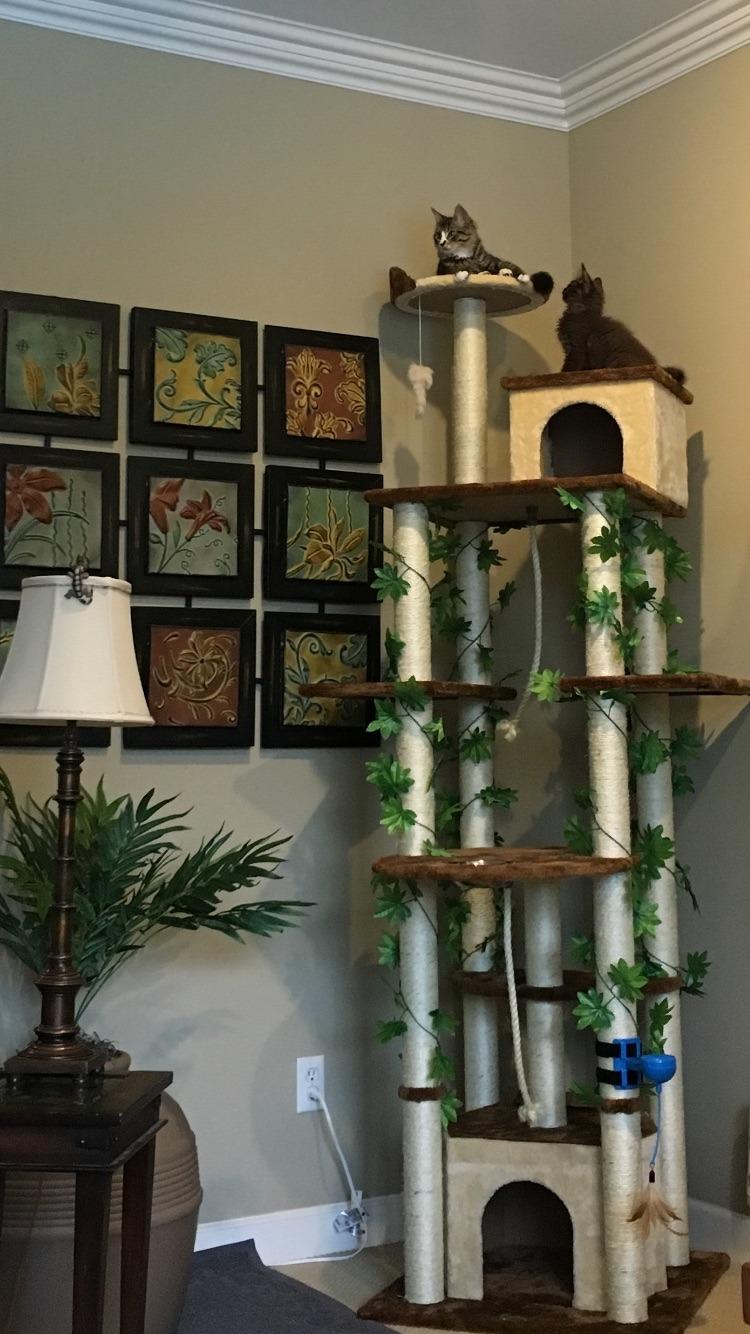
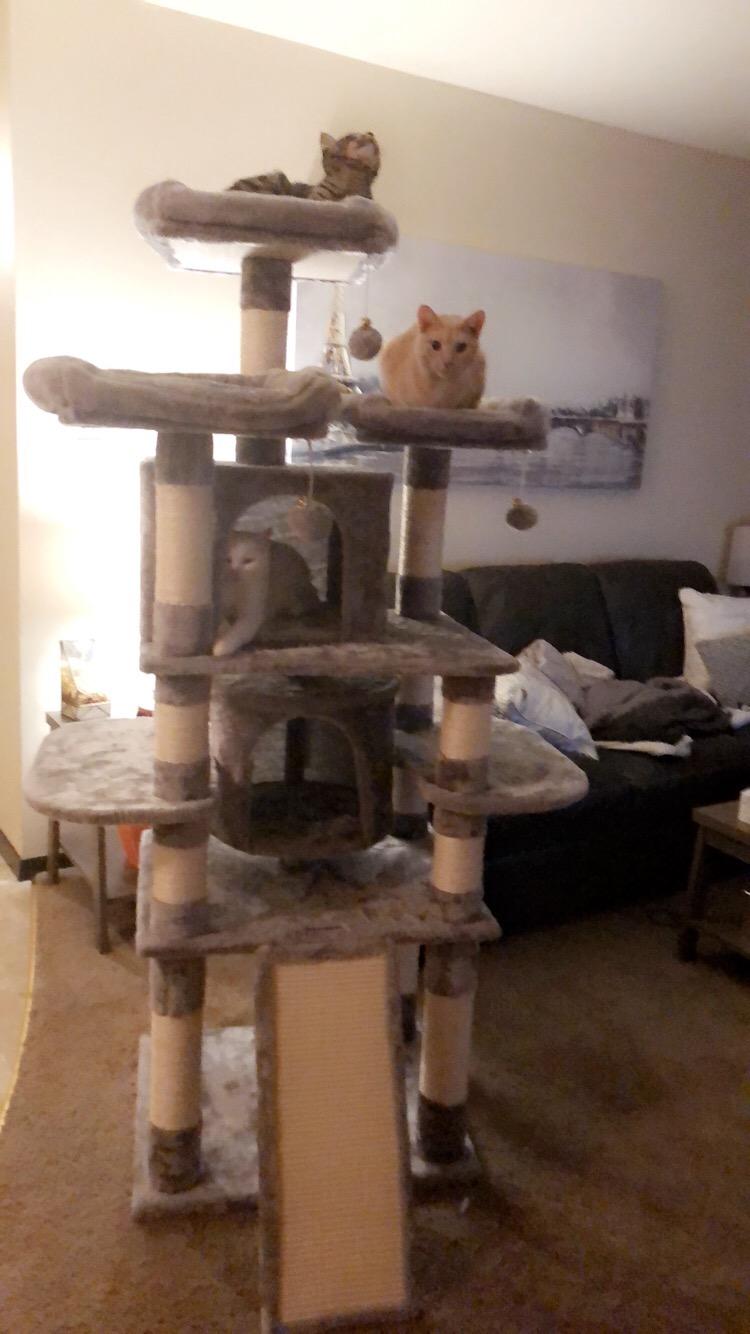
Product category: items_cat tree
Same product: no